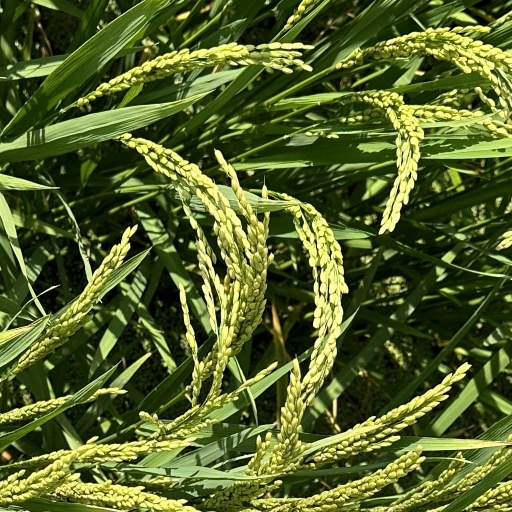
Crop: rice